Vic Raschi

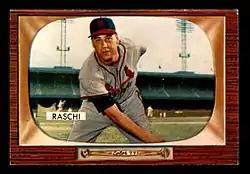
1955 Bowman card of Raschi with the Cardinals

With the Cardinals, Raschi got off to a 5–0 start, not losing until June. In a game against the Milwaukee Braves on April 15, he allowed Hank Aaron's first hit, a double. Eight days later, he gave up the first home run to Aaron, who would go on to set an MLB record with 755 career home runs. On May 19, he pitched a five-hit shutout in a 3–0 victory over the Giants. After that game, however, he won just once in 12 games (11 starts) through July 18. He threw another shutout against the Giants on July 29, allowing just three hits this time. The victory moved his record to 8–5, but Raschi lost his four remaining decisions. In 30 games (29 starts), he had an 8–9 record, a 4.73 ERA, and 73 strikeouts in 179 innings pitched.